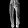
Label: Trouser